Shuttlecraft (Star Trek)

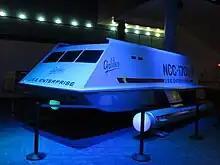
A Shuttlecraft prop from the original series, on display at Space Center Houston

Art director Matt Jefferies originally envisioned a sleek, streamlined shuttle based upon his background as a pilot. The curved shape proved too expensive to build for the first episodes. AMT offered to build a full-sized shuttlecraft at no cost in exchange for rights to market a model kit. The final design of the mockup, by Gene Winfield, is 24 feet (7.2 m) long and weighs one ton, has a plywood hull, and was built in two months by a team of 12 people. A separate set was used for interior scenes as the mockup was too small for filming. This boxlike, utilitarian shape became the prototype of shuttles throughout "Star Trek". The shuttlecraft, named for Galileo Galilei, was first featured in "The Galileo Seven". Its registration number is NCC-1701/7 and carries a crew of seven. When "Galileo" and her crew go missing in the episode a second shuttlecraft called "Columbus" is launched.